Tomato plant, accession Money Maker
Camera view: tilt-top (135 deg); turntable rotation: 30 degrees
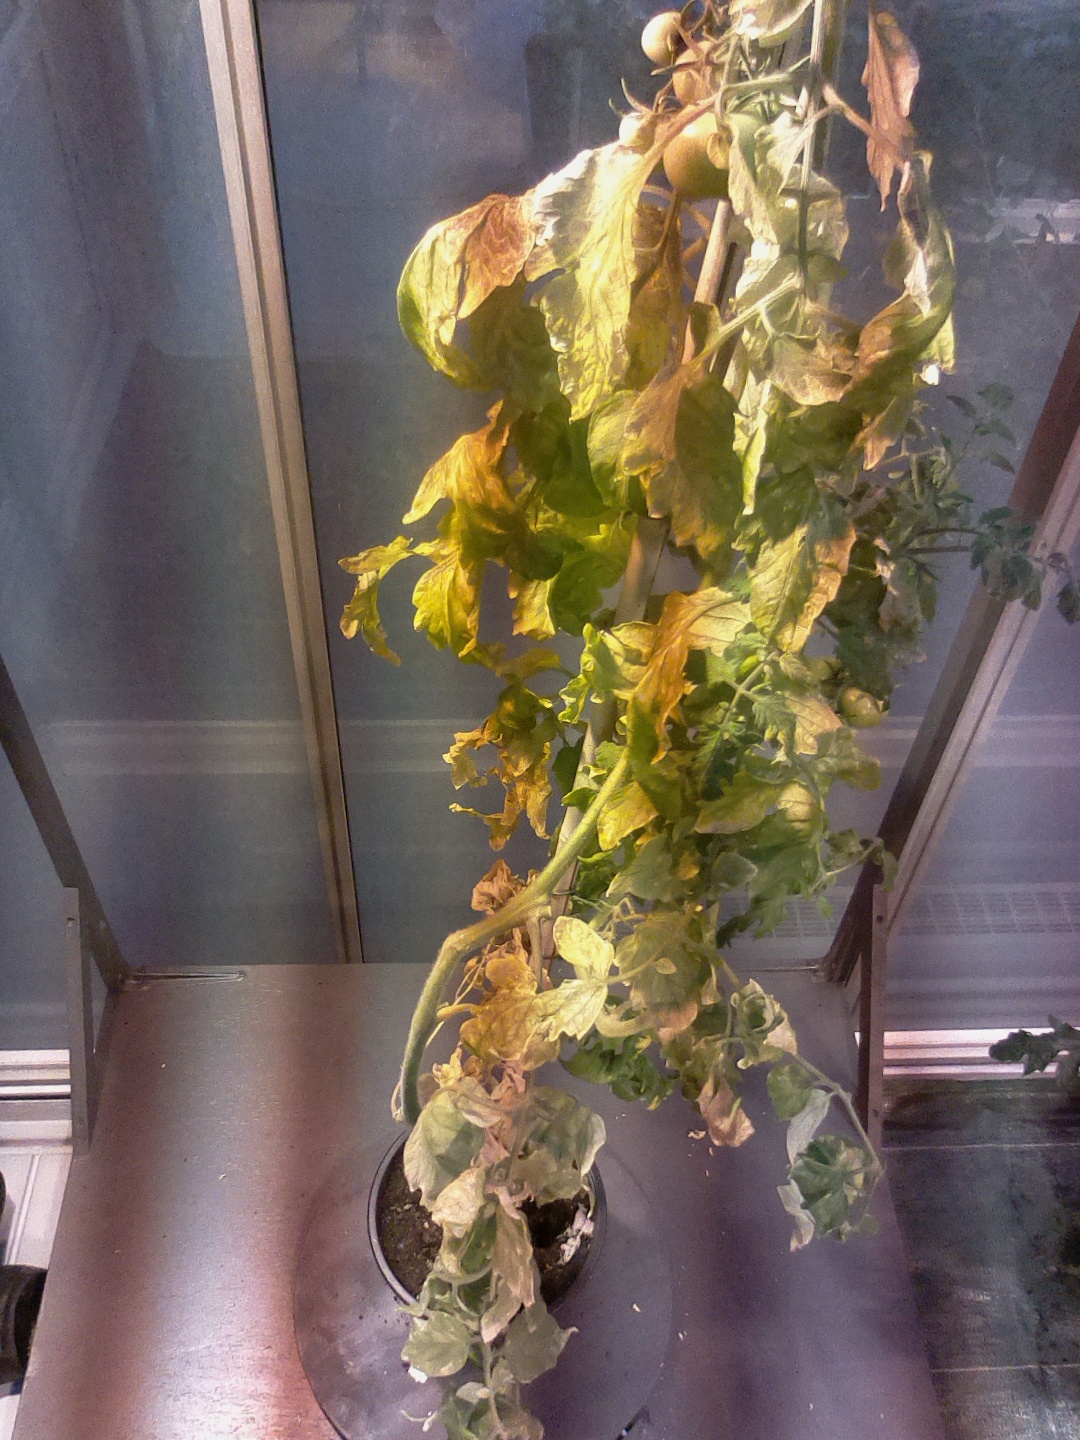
BBCH growth stage 79: 90% -100% of final fruit size